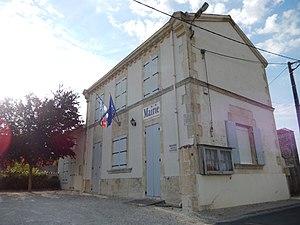
Saint Martin de Juillers, Charente-Maritime, France. • La mairie de la commune.
Saint-Martin-de-Juillers est une commune du Sud-Ouest de la France située dans le département de la Charente-Maritime.